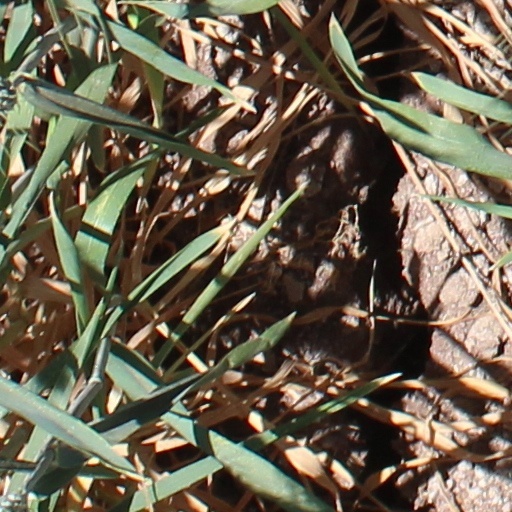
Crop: wheat